The Ambassadors (Holbein)

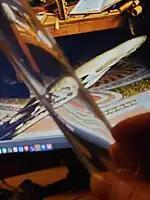
Demonstration of how the skull image in "The Ambassadors" may be viewed head on, through a tube

Though he was a German-born artist who spent much of his time in England, Holbein here displays the influence of Early Netherlandish painting. He used oils which for panel paintings had been developed a century before in Early Netherlandish painting, and just as Jan van Eyck and the Master of Flémalle used extensive imagery to link their subjects to religious concepts, Holbein used symbolic objects around the figures to suggest mostly secular ideas and interests.